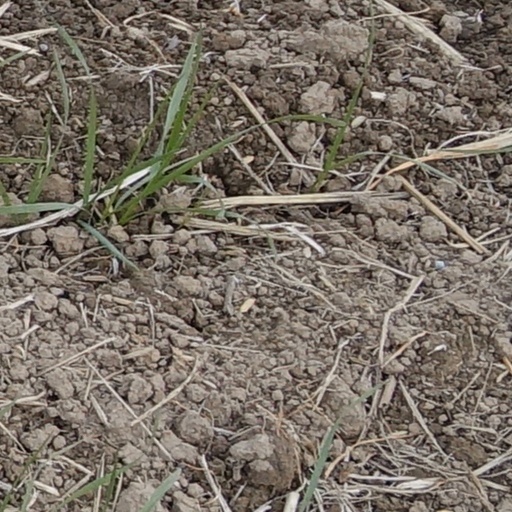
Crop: wheat